John David Borthwick

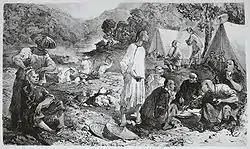
A lithograph of a typical 19th century Chinese-American mining camp

In 1853, he left for Nicaragua on his way to the Atlantic seaboard, then to Australia, and finally to Scotland via Panama in 1856. That year, Borthwick returned to Edinburgh and began organizing his notes for publication, and his paintings were exhibited in several galleries, including the Royal Academy.